Johann Nepomuk Sepp

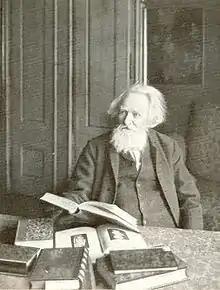
Johann Nepomuk Sepp

Johann Nepomuk Sepp (7 August 1816 – 5 June 1909) was a German historian and politician, and a native of Bavaria.